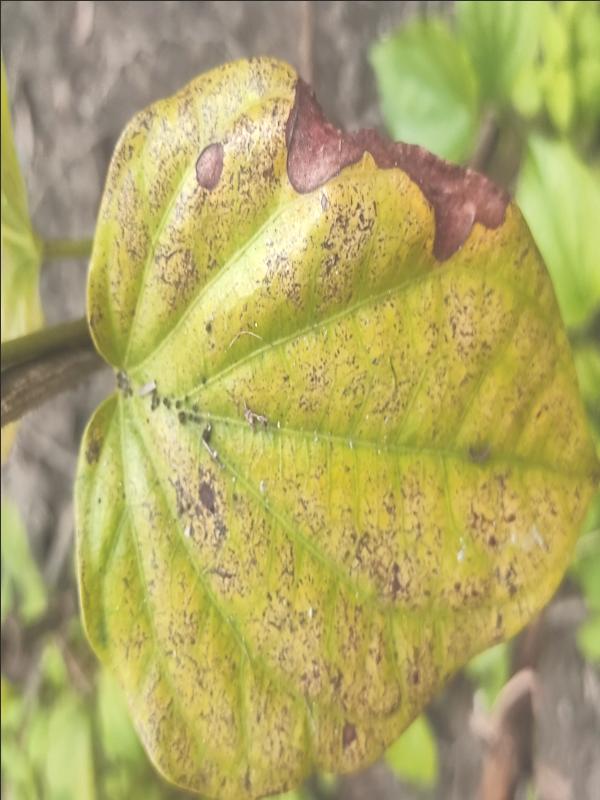
Label: Fungal_Brown_Spot_Disease